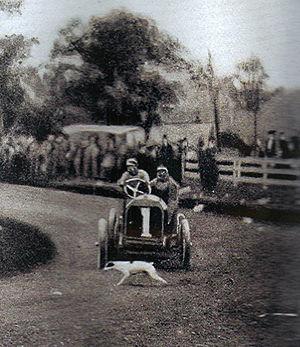
Thomas Motor Company était un constructeur automobile américain du début du XXᵉ siècle.
Hubert Le Blon, né le 21 mars 1874 à Boulogne-Billancourt et mort le 2 avril 1910 sur la plage d'Ondaretta à San Sebastián en Espagne, est un pionnier français de l'automobile conquis ensuite par l'aviation, qui a trouvé la mort dans le crash de son aéroplane Blériot XI.